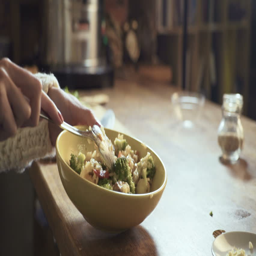
a chef mixing rice with vegetables in the dish